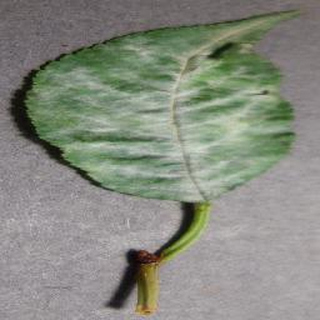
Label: cherry_powdery_mildew